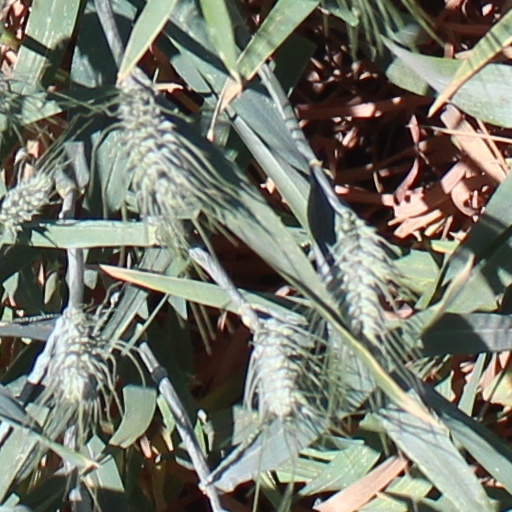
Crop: wheat